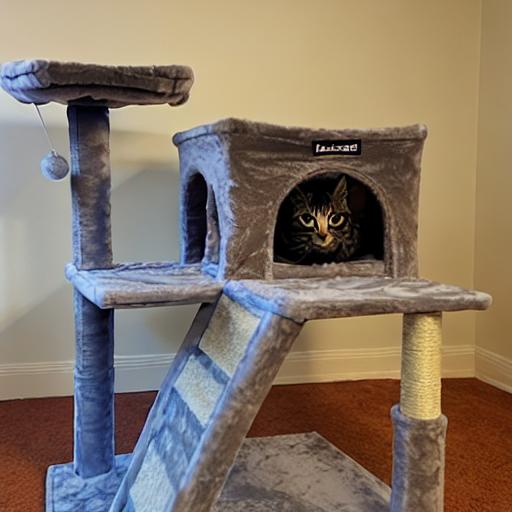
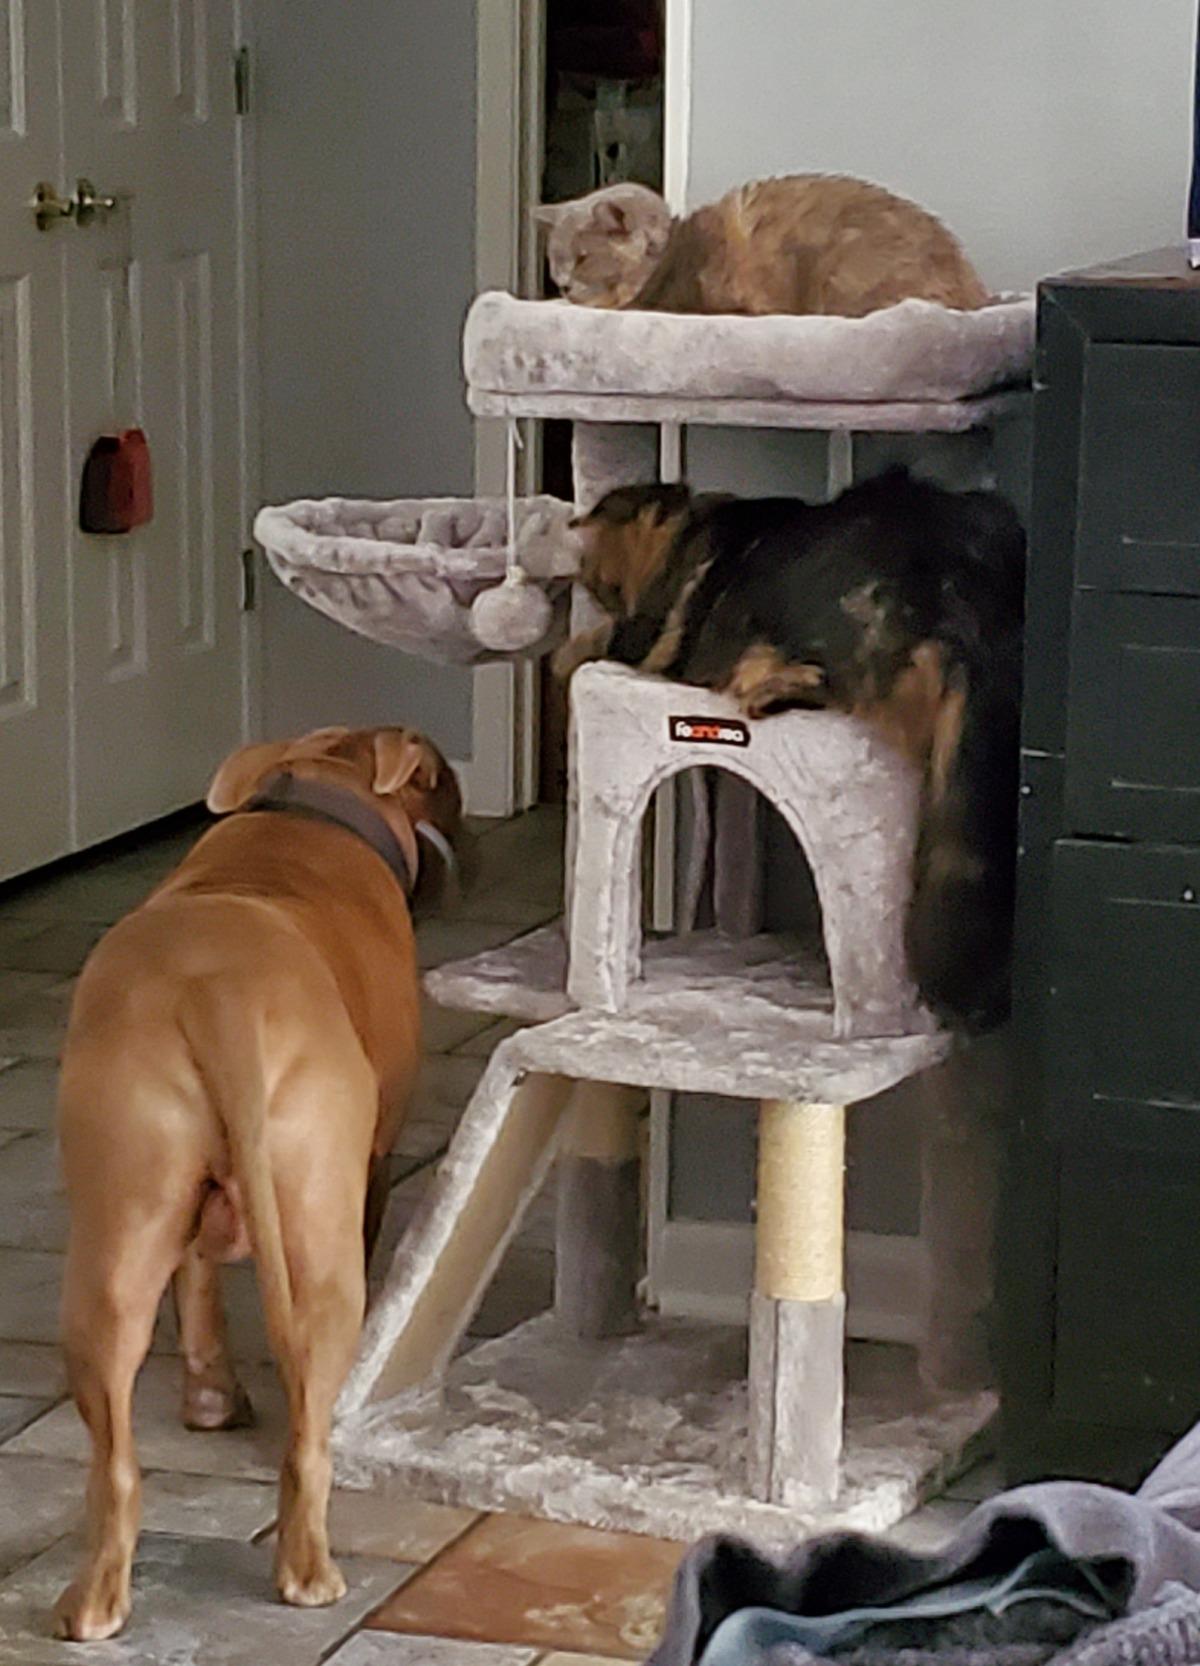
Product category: items_cat tree
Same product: no